Chennakeshava Temple, Belur

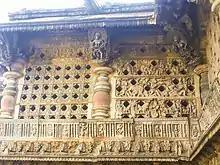
Two styles of light screens used in Kesava temple: geometric artwork (left) and Puranic stories artwork.

The temple is a "ekakuta" "vimana" design (single shrine) of 10.5 m by 10.5 m size. It combines elements of North Indian Nagara and South Indian Karnata style architecture. The temple stands on an open and wide platform designed to be a circumambulatory path around the sanctum. The temple and platform were without walls and the platform surrounded an open "mantapa", following the contour of the temple. A visitor would have been able to see the ornate pillars of the open "mantapa" from the platform. Later walls and stone screens were added, creating an enclosed vestibule and mantapa, providing security but creating too much dark to appreciate the artwork inside. The vestibule connects the circumambulatory platform to the "mandapa" (hall). There is intricate and abundant artwork both on the outside and inside the temple.